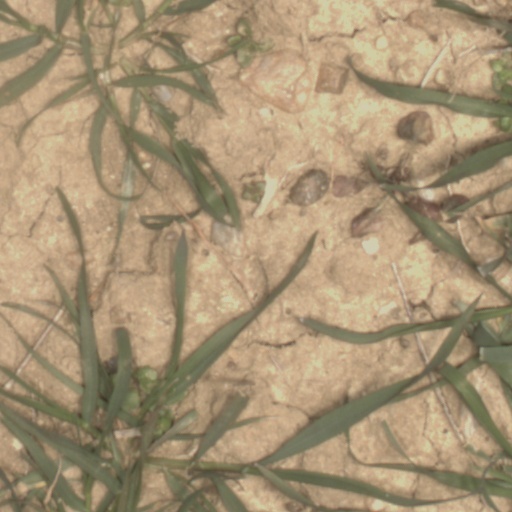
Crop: wheat